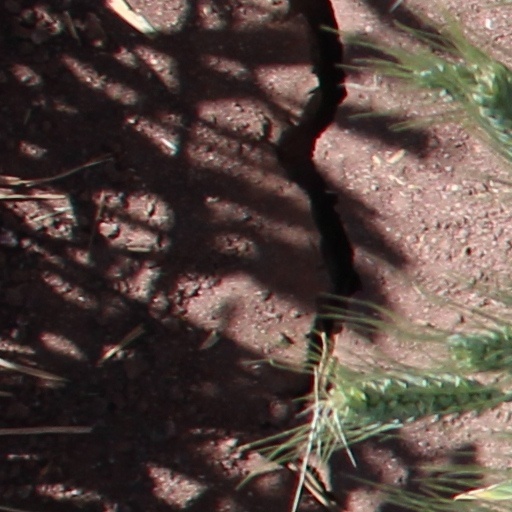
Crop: wheat